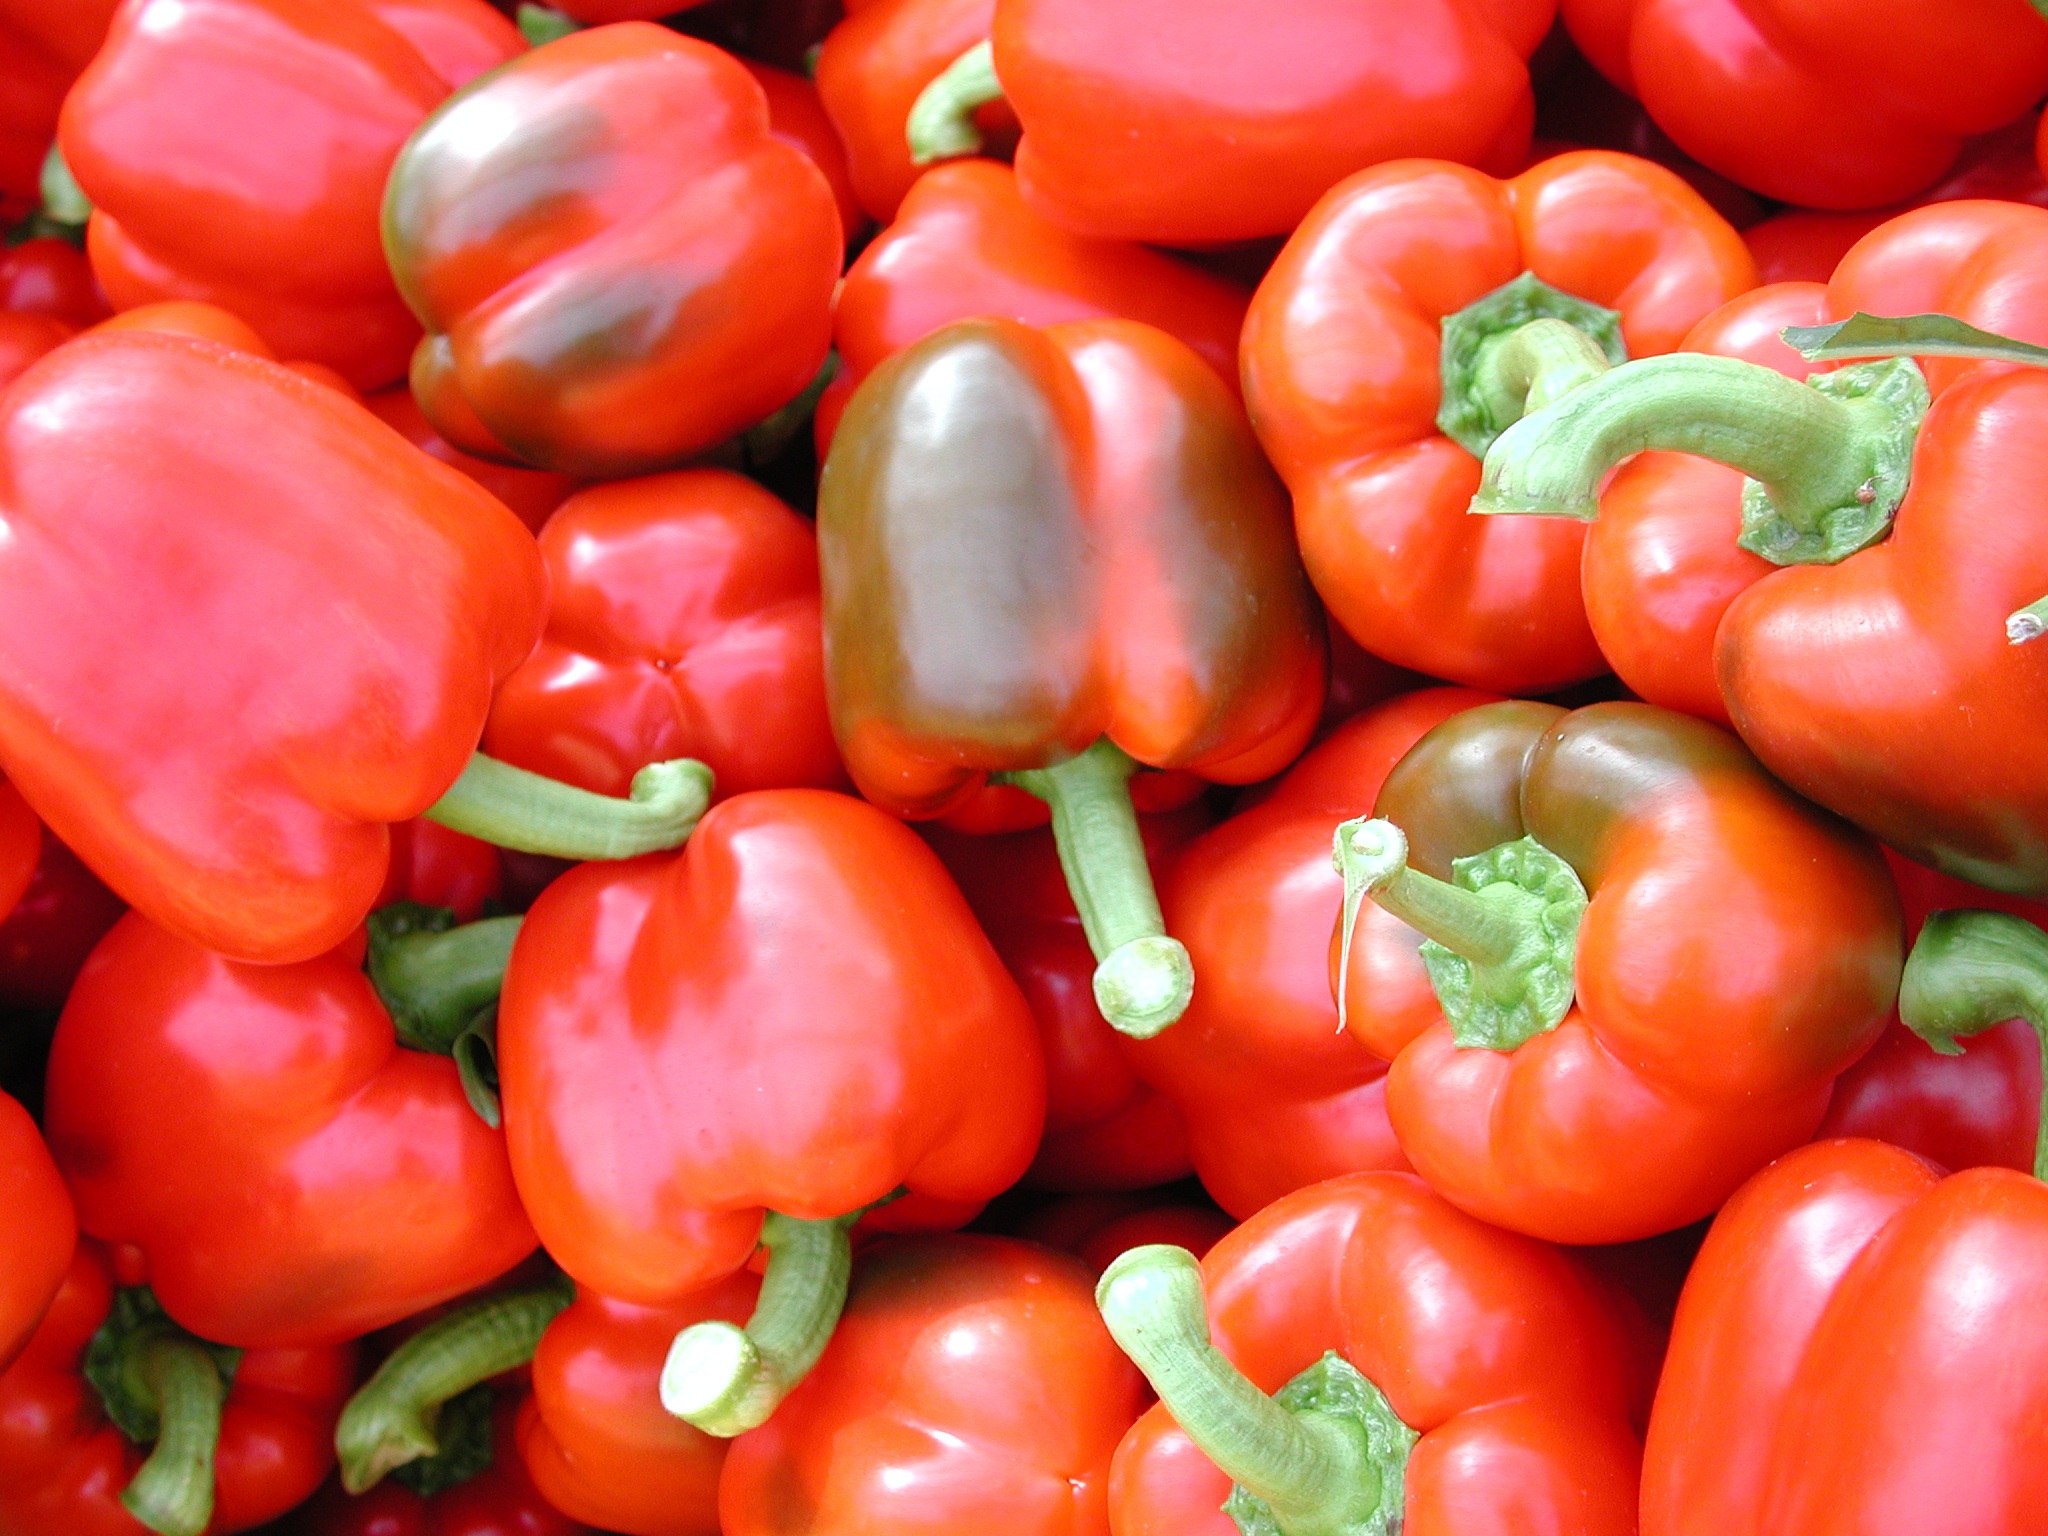
plant, fruit, food, pepper, red, produce, vegetable, agriculture, tomato, peppers, bell pepper, paprika, flowering plant, land plant, bell peppers and chili peppers, pimiento, red bell pepper